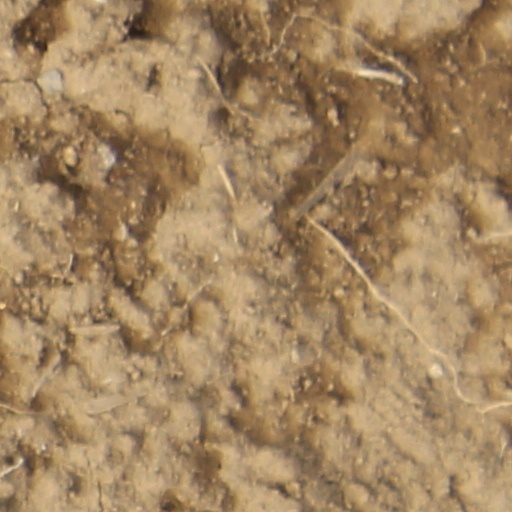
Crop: wheat